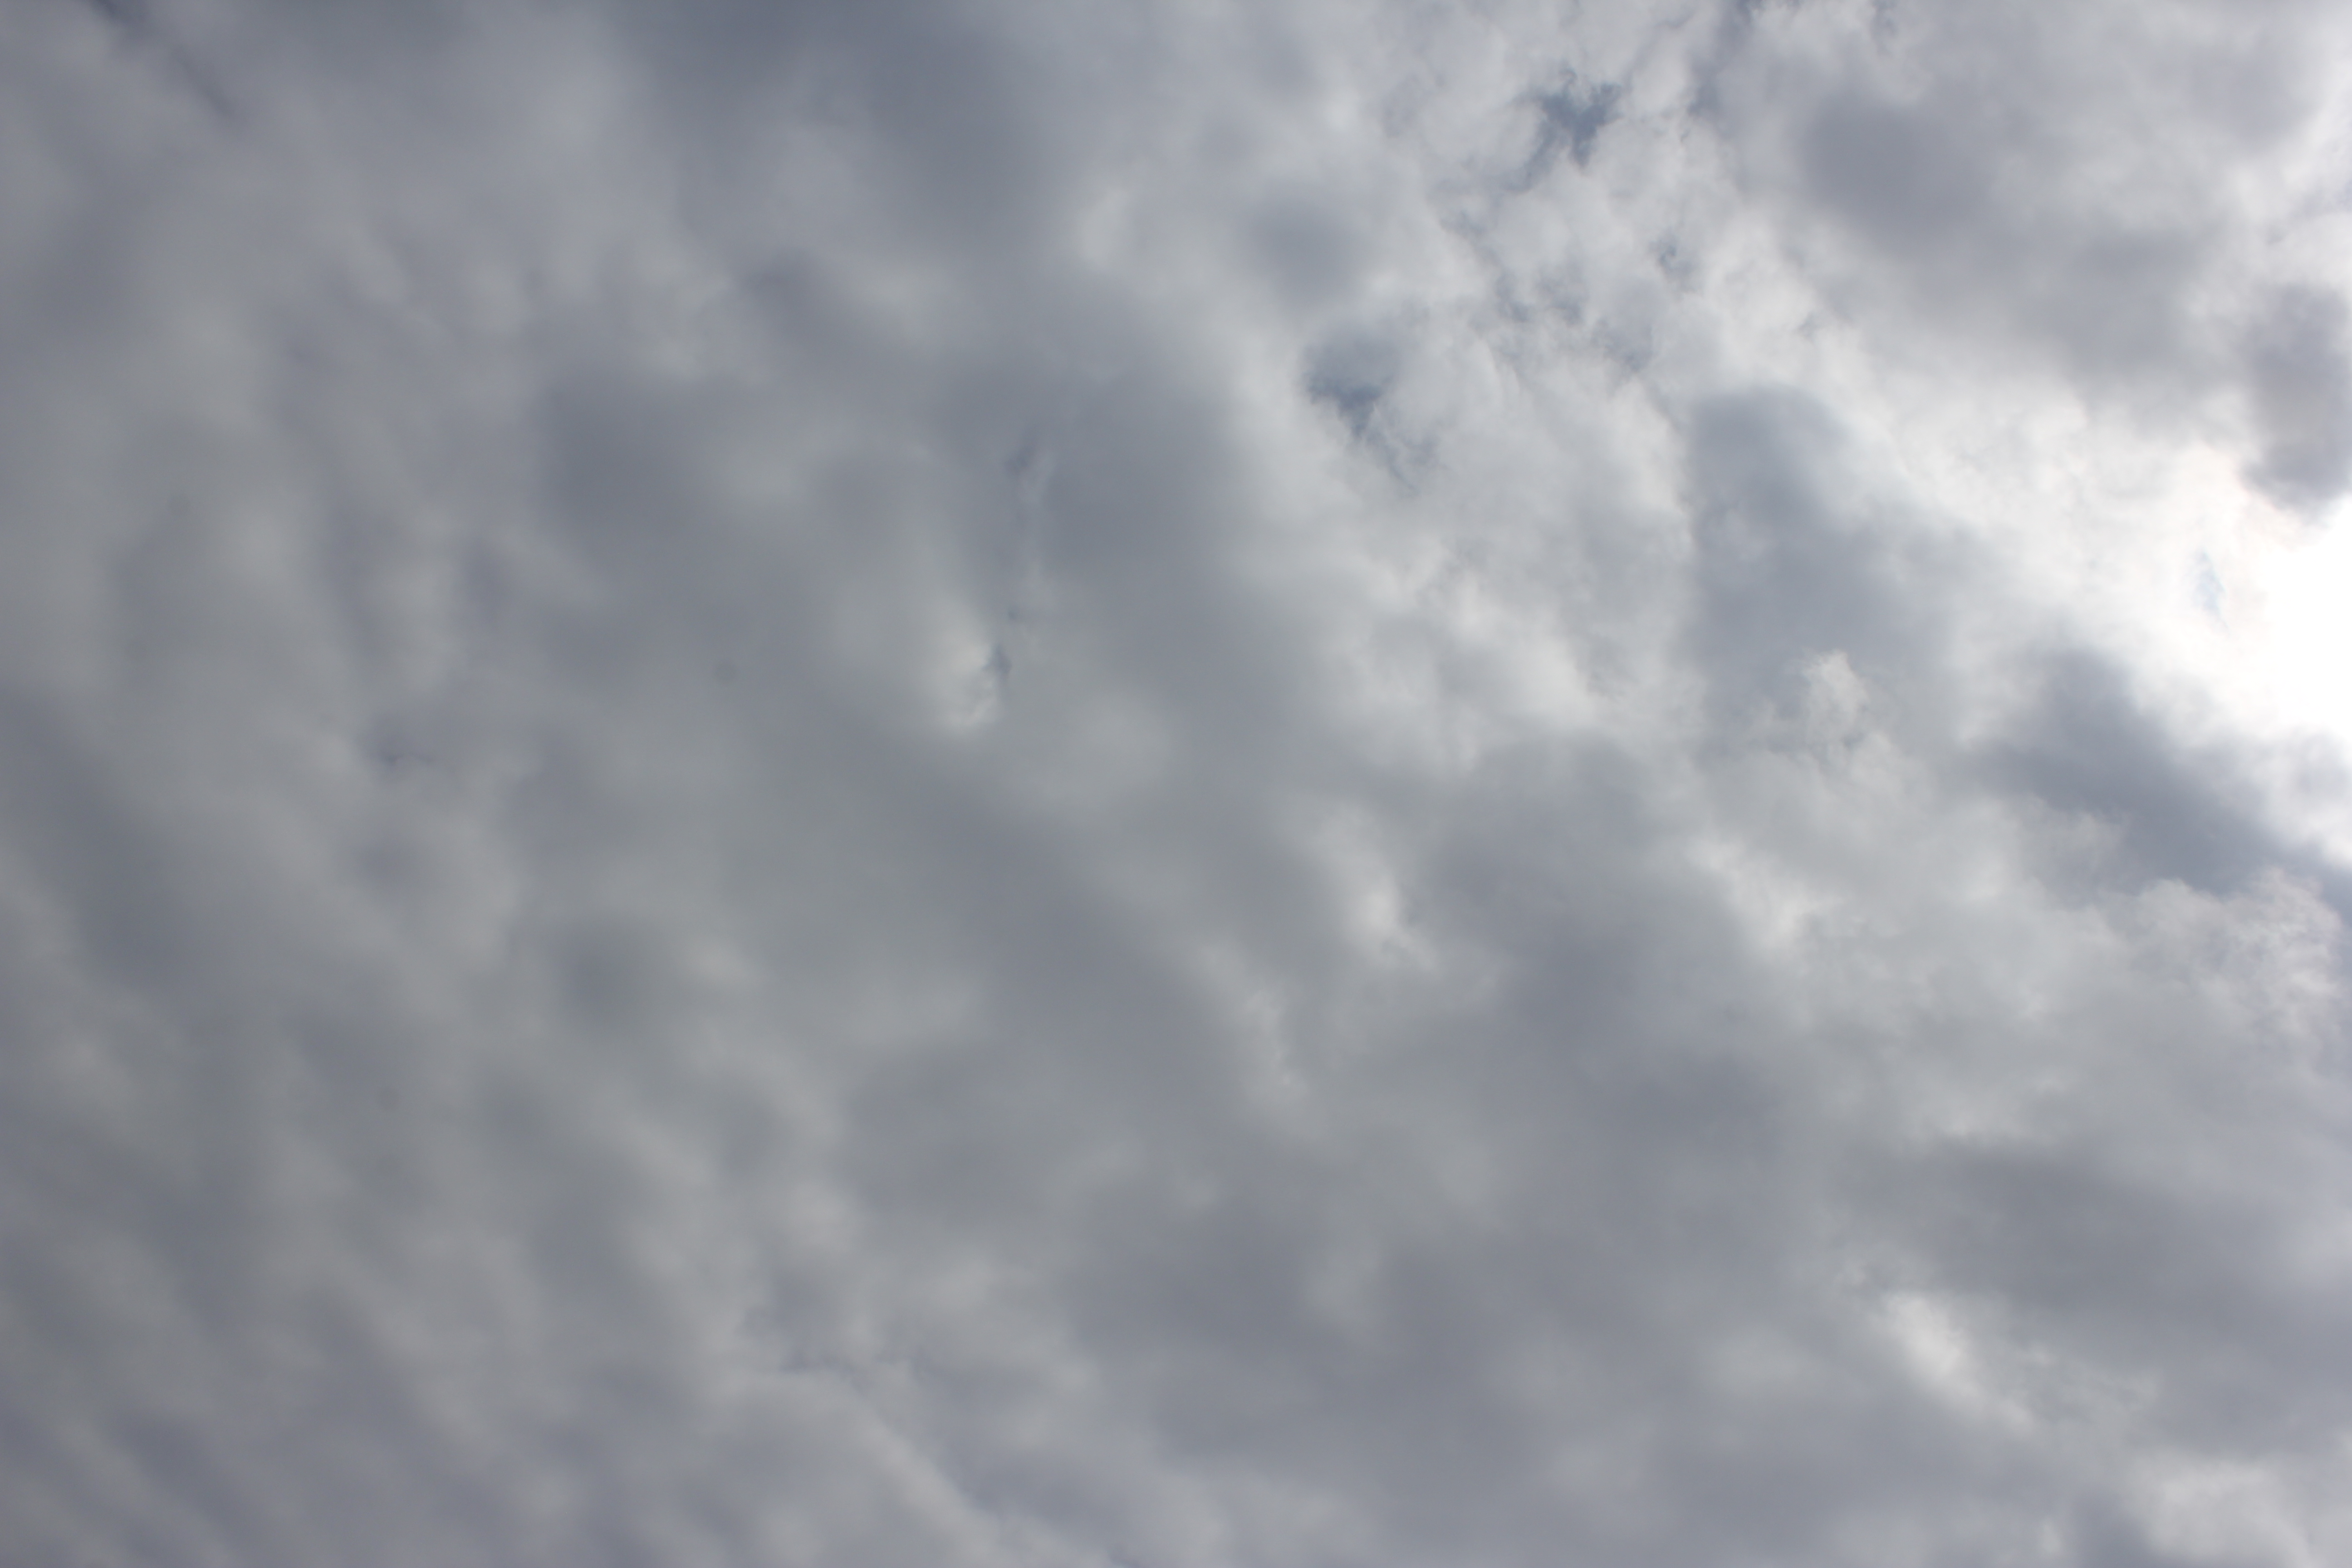
Cloud type: Altocumulus